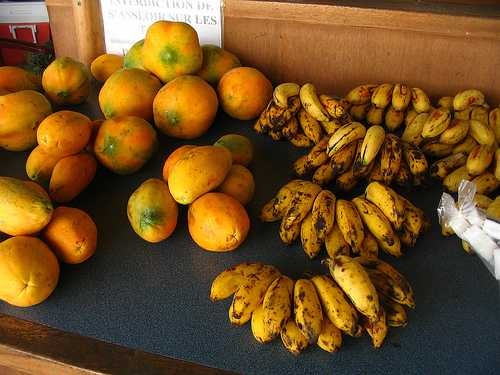
Label: Banana